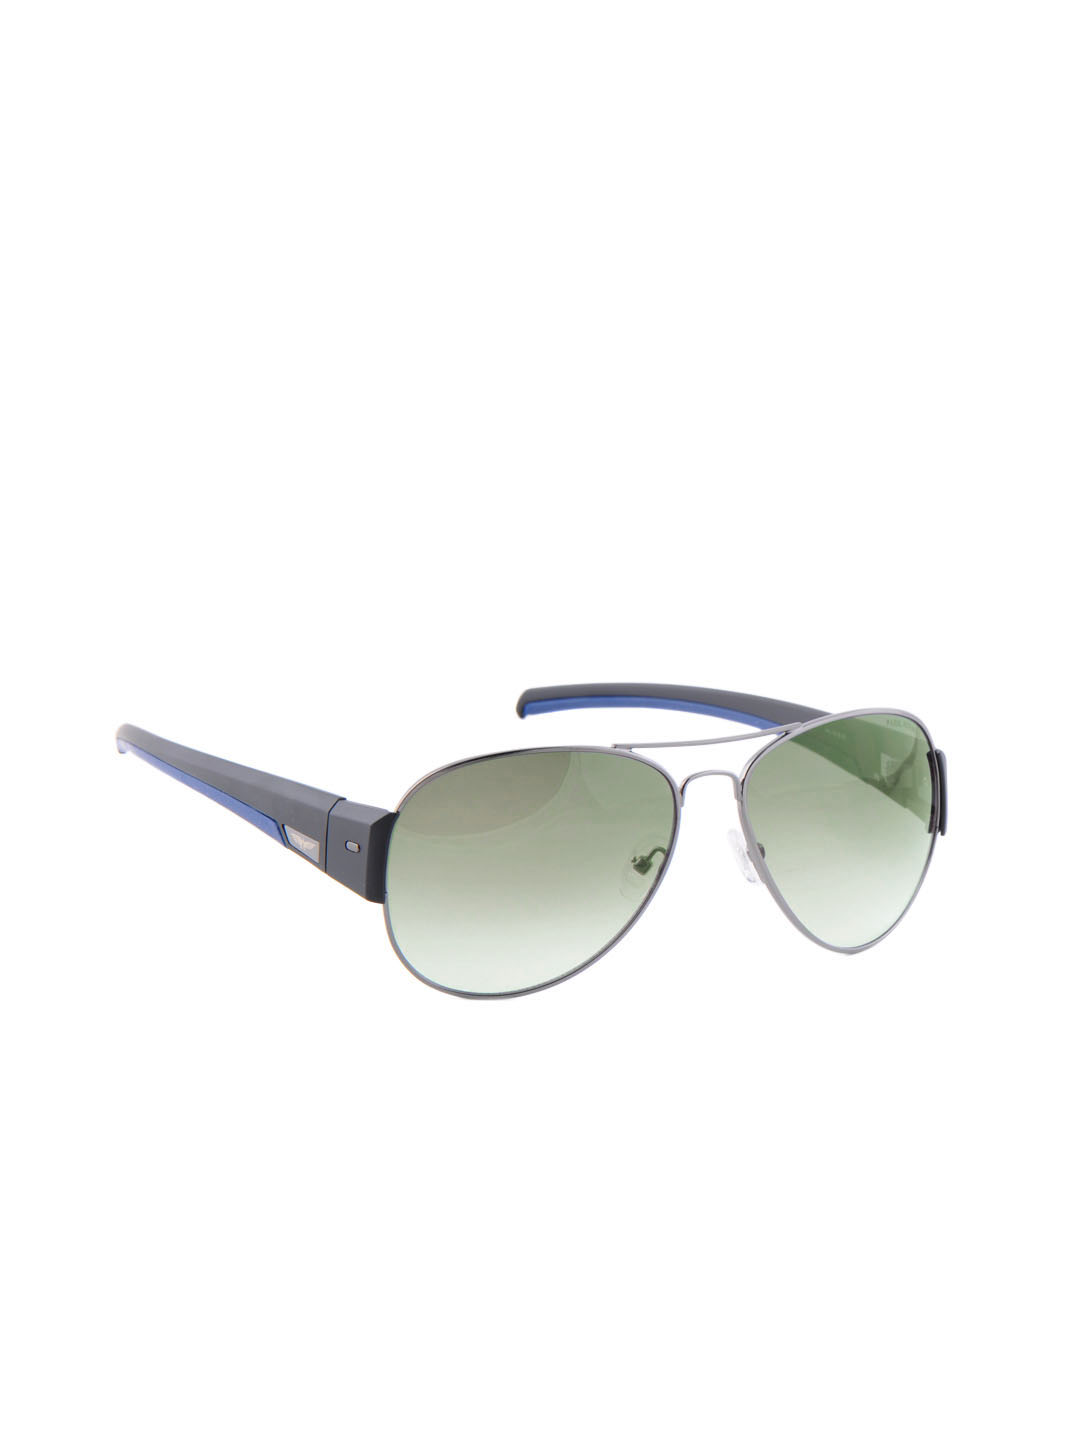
Park Avenue Men Navy Sunglasses
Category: Accessories / Eyewear / Sunglasses
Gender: Men
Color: Grey
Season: Winter 2016
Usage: Casual